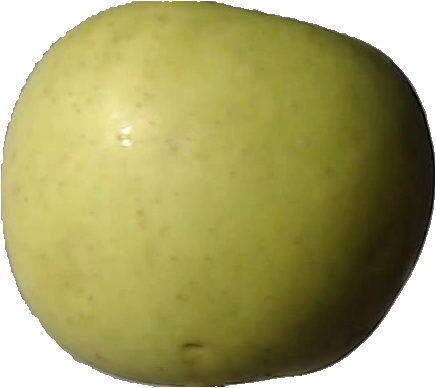
Label: apple_golden_3